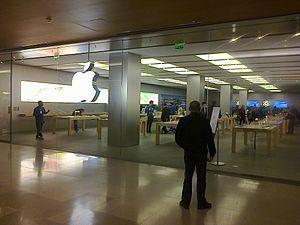
Boutique Apple au centre commercial Les Quatre Temps à La Défense
Apple [ˈæpəl] est une entreprise multinationale américaine qui crée et commercialise des produits électroniques grand public, des ordinateurs personnels et des logiciels informatiques. Parmi les produits les plus connus de l'entreprise se trouvent les ordinateurs Macintosh, l'iPod, l'iPhone et l'iPad, la montre Apple Watch, le lecteur multimédia iTunes, la suite bureautique iWork, la suite multimédia iLife ou des logiciels à destination des professionnels tels que Final Cut Pro et Logic Pro. En 2019, l'entreprise emploie 137 000 employés et exploite 506 Apple Stores répartis dans 25 pays et une boutique en ligne où sont vendus les appareils et logiciels d'Apple mais aussi de tiers. Son bénéfice annuel pour l'année 2019 est de 55,2 milliards de dollars.